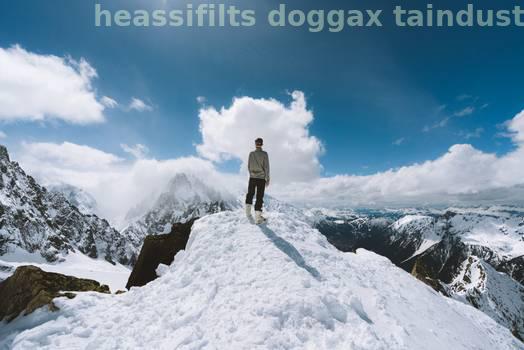
Label: Watermark